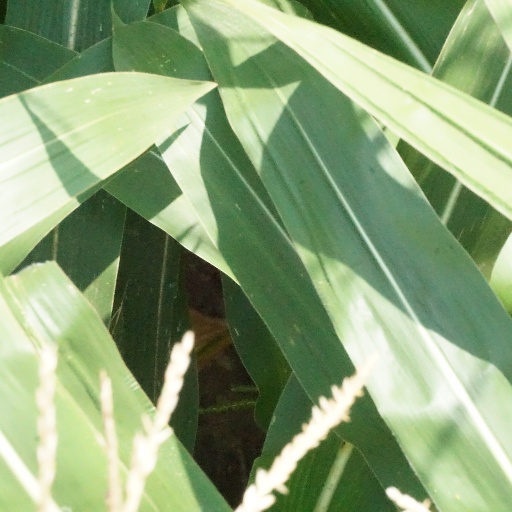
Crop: maize; corn